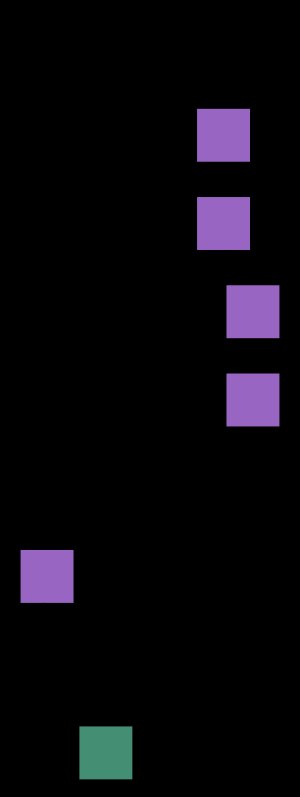
Blockchain
Blokkædens fødsel. Den vigtigste kæde (sort) består af den længste serie af blokke fra den først skabte blok (grøn) til den aktuelle blok. Forældreløse blokke (lilla) eksisterer uden for den vigtigste kæde.
En blockchain er en kontinuerligt voksende liste af blokke, som er forbundet med kryptografi. Hver blok indeholder typisk en kryptografisk henvisning til den foregående blok, et tidsstempel samt et antal transaktioner. Blockchains er designet til at gøre det meget vanskeligt at ændre tidligere transaktioner. Funktionelt kan en blockchain ses som en åben distribueret journal, som kan registrere transaktioner mellem to parter på en effektiv og verificerbar måde. Anvendt som distribueret journal administreres en blockchain typisk af et peer-to-peer-netværk, som overholder en protokol for validering af nye blokke. Når en transaktion først er registreret i en blok, kan ændringer kun gennemføres ved også at ændre alle efterfølgende blokke i samarbejde med hovedparten af det netværk, som driver den givne blockchain.